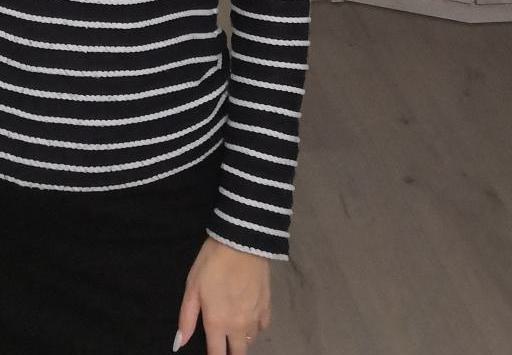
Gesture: no_gesture